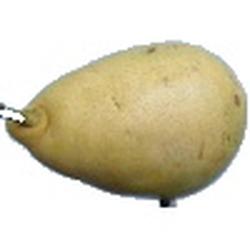
Label: Pear